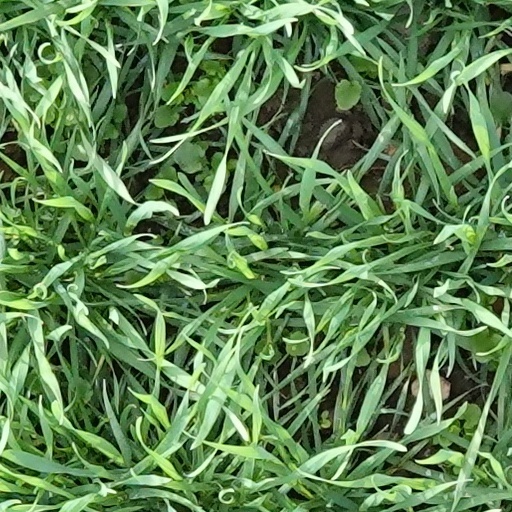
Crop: wheat